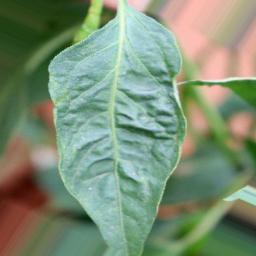
Label: mites_and_trips